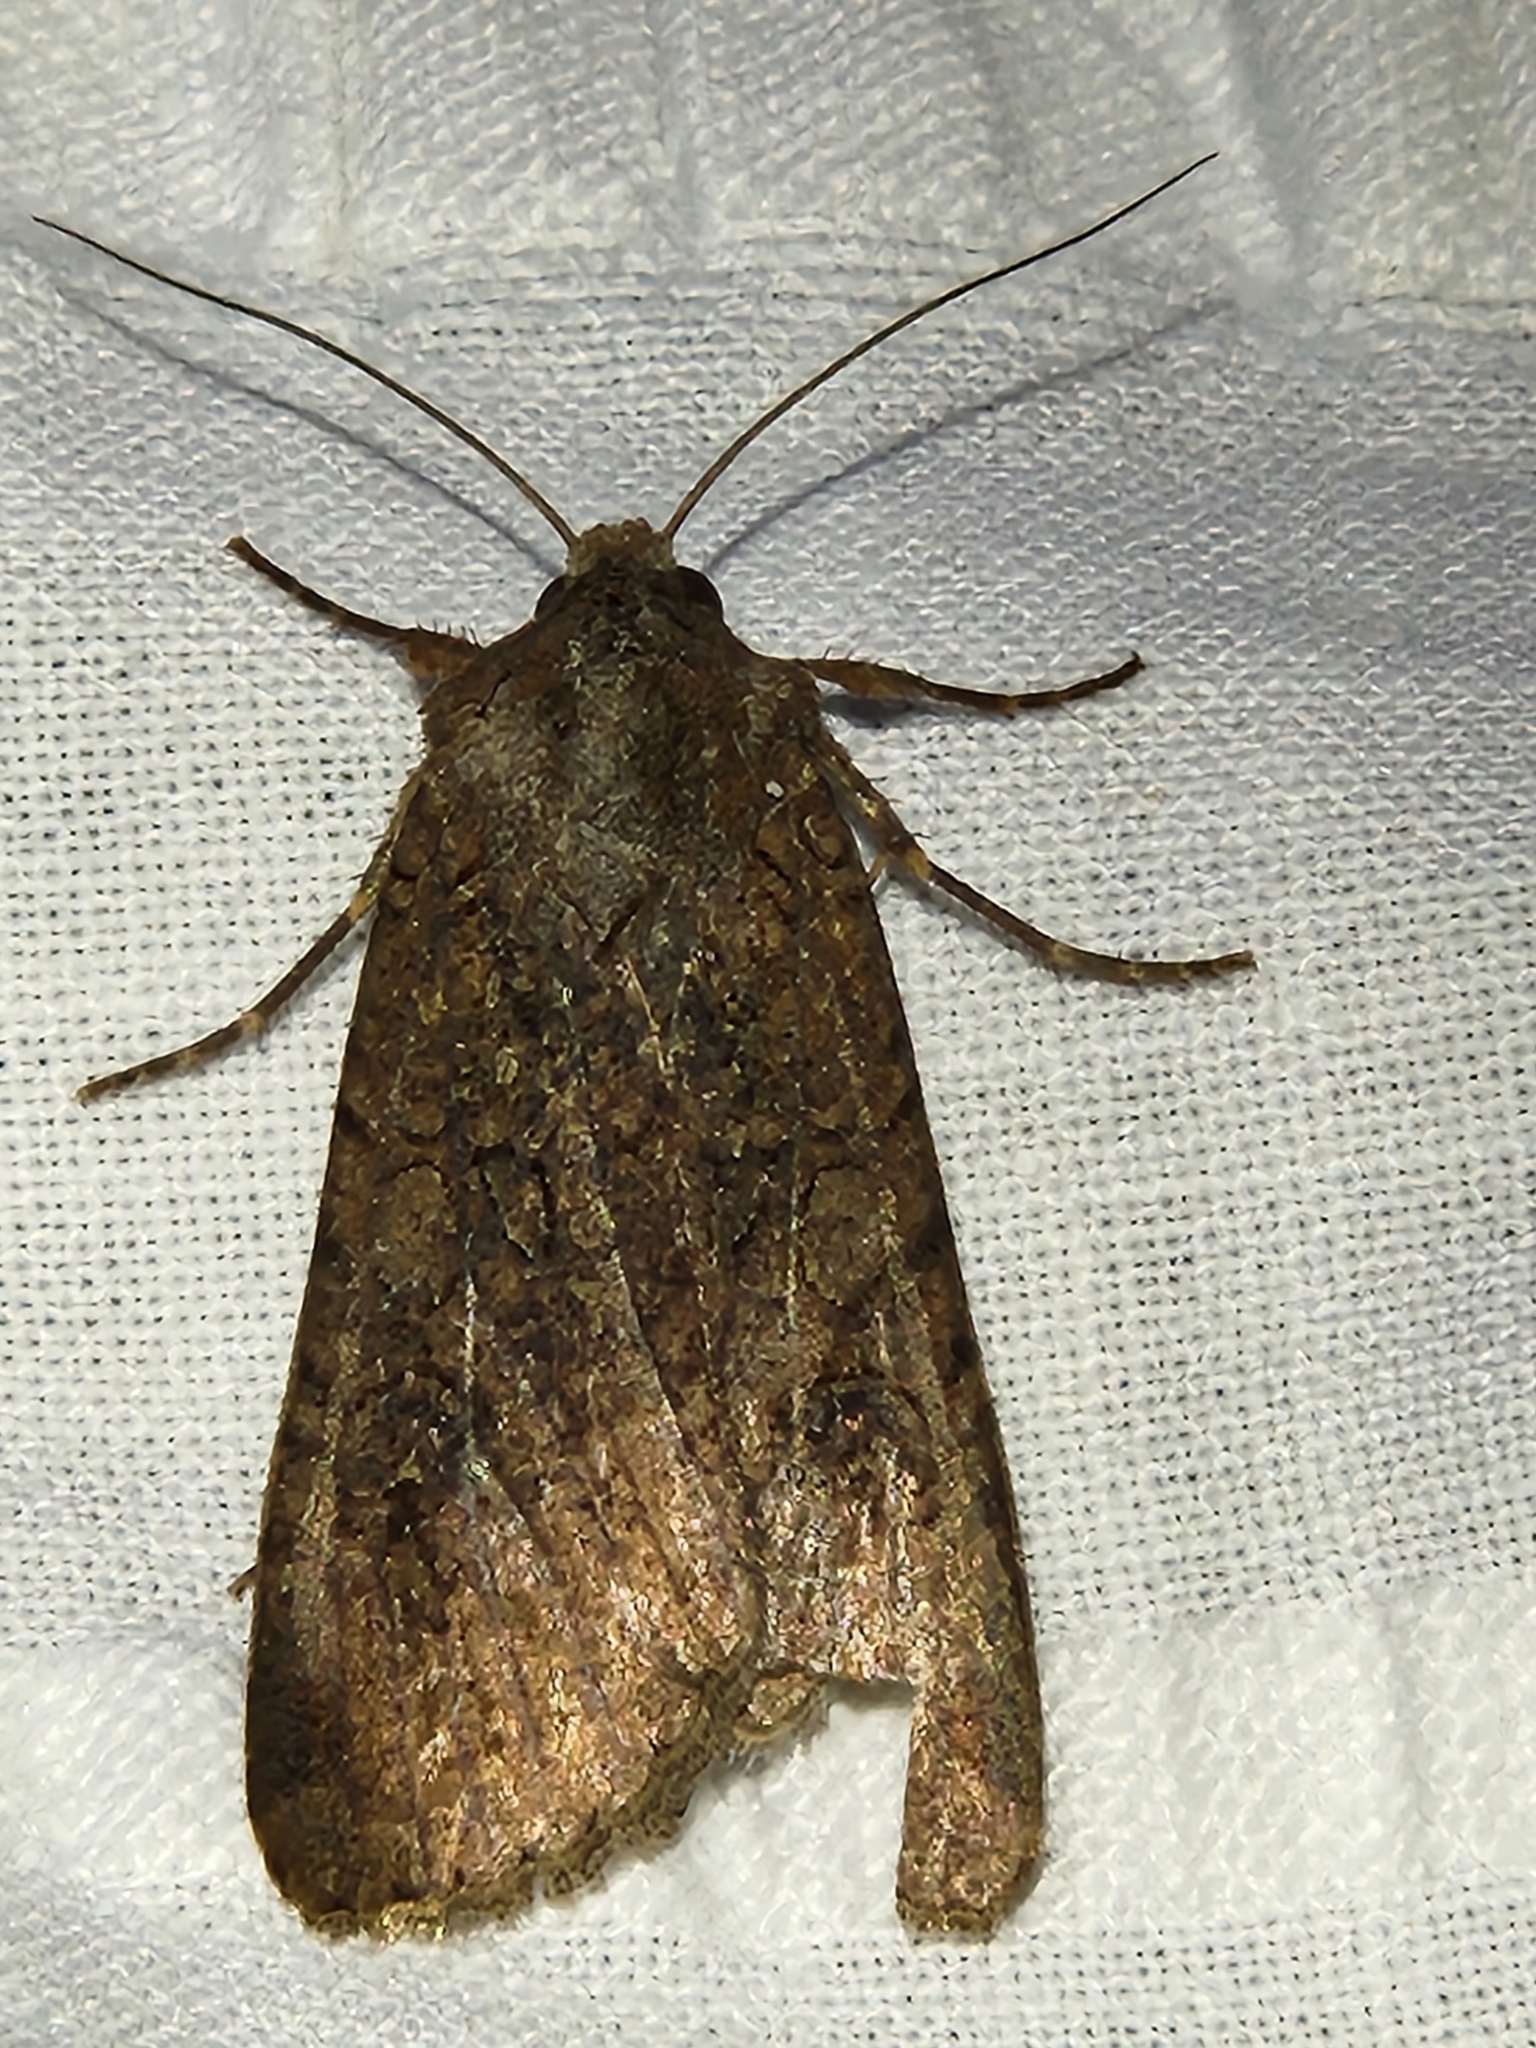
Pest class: cutworms